Shojaat Ghane

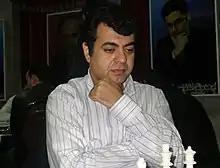

Shojaat Ghane (born 1975) is an Iranian chess grandmaster (2008).